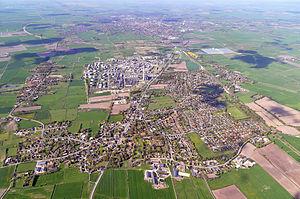
Hemmingstedt est une commune de l'arrondissement de Dithmarse, dans le Land du Schleswig-Holstein.